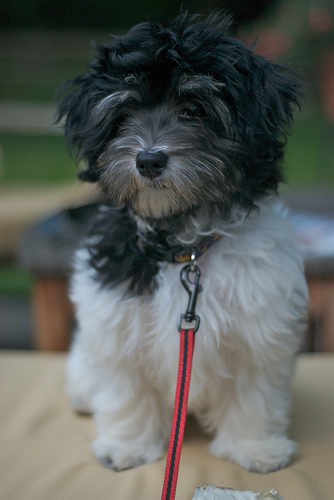
Animal: dog
Breed: havanese